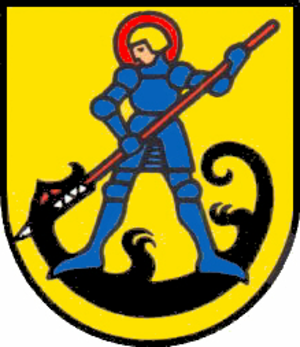
Blason de la commune de Rümlingen, Suisse
Rümlingen est une commune suisse du canton de Bâle-Campagne, située dans le district de Sissach.